Page Organ Company

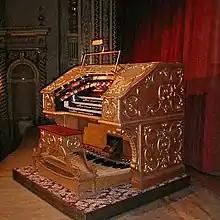
The Grand Page Organ, Paramount Theatre (Anderson, Indiana)

The Page Organ Company was an American manufacturer of theater pipe organs, located in Lima, Ohio.